Tomb of Dante

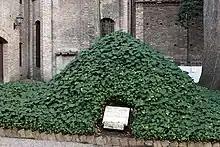
The mound which held the bones from 1944 to 1945.

The box's location was forgotten until 27 May 1865, when it was found by a worker carrying out restoration work for the 600th anniversary of Dante's birth. A young student and later a respected notary, Matteucci Anastasio, noticed the words "OSSA DANTIS" (Dante's bones) on the box and saved it from being thrown into a common grave. (The full inscription stated: "Dantis ossa a me Frate Antonio Santi hic posita 1677, die 18 Octobris", written by Friar Santi.)